Interval edge coloring

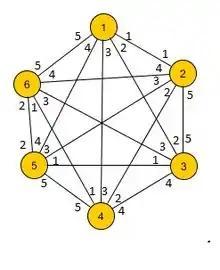
Interval 5-coloring of K

Interval edge-colorings of outerplanar graphs were investigated by Giaro and Kubale and proved all the outer planar bipartite graphs are interval colorable.